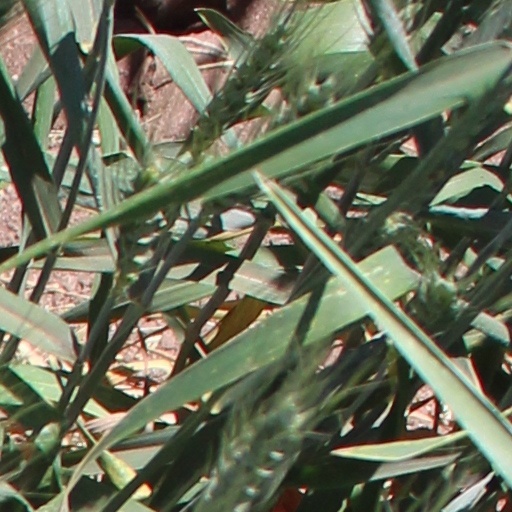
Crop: wheat